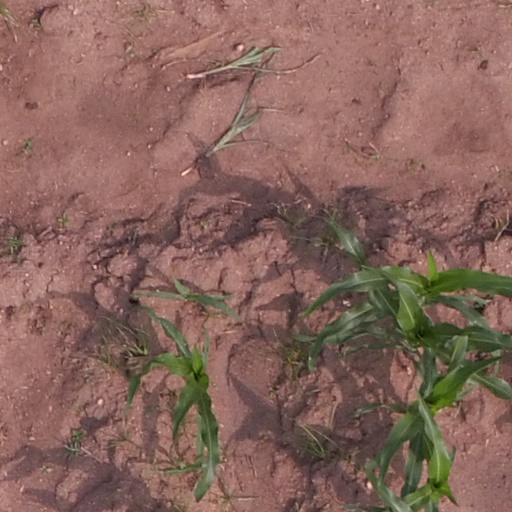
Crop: maize; corn